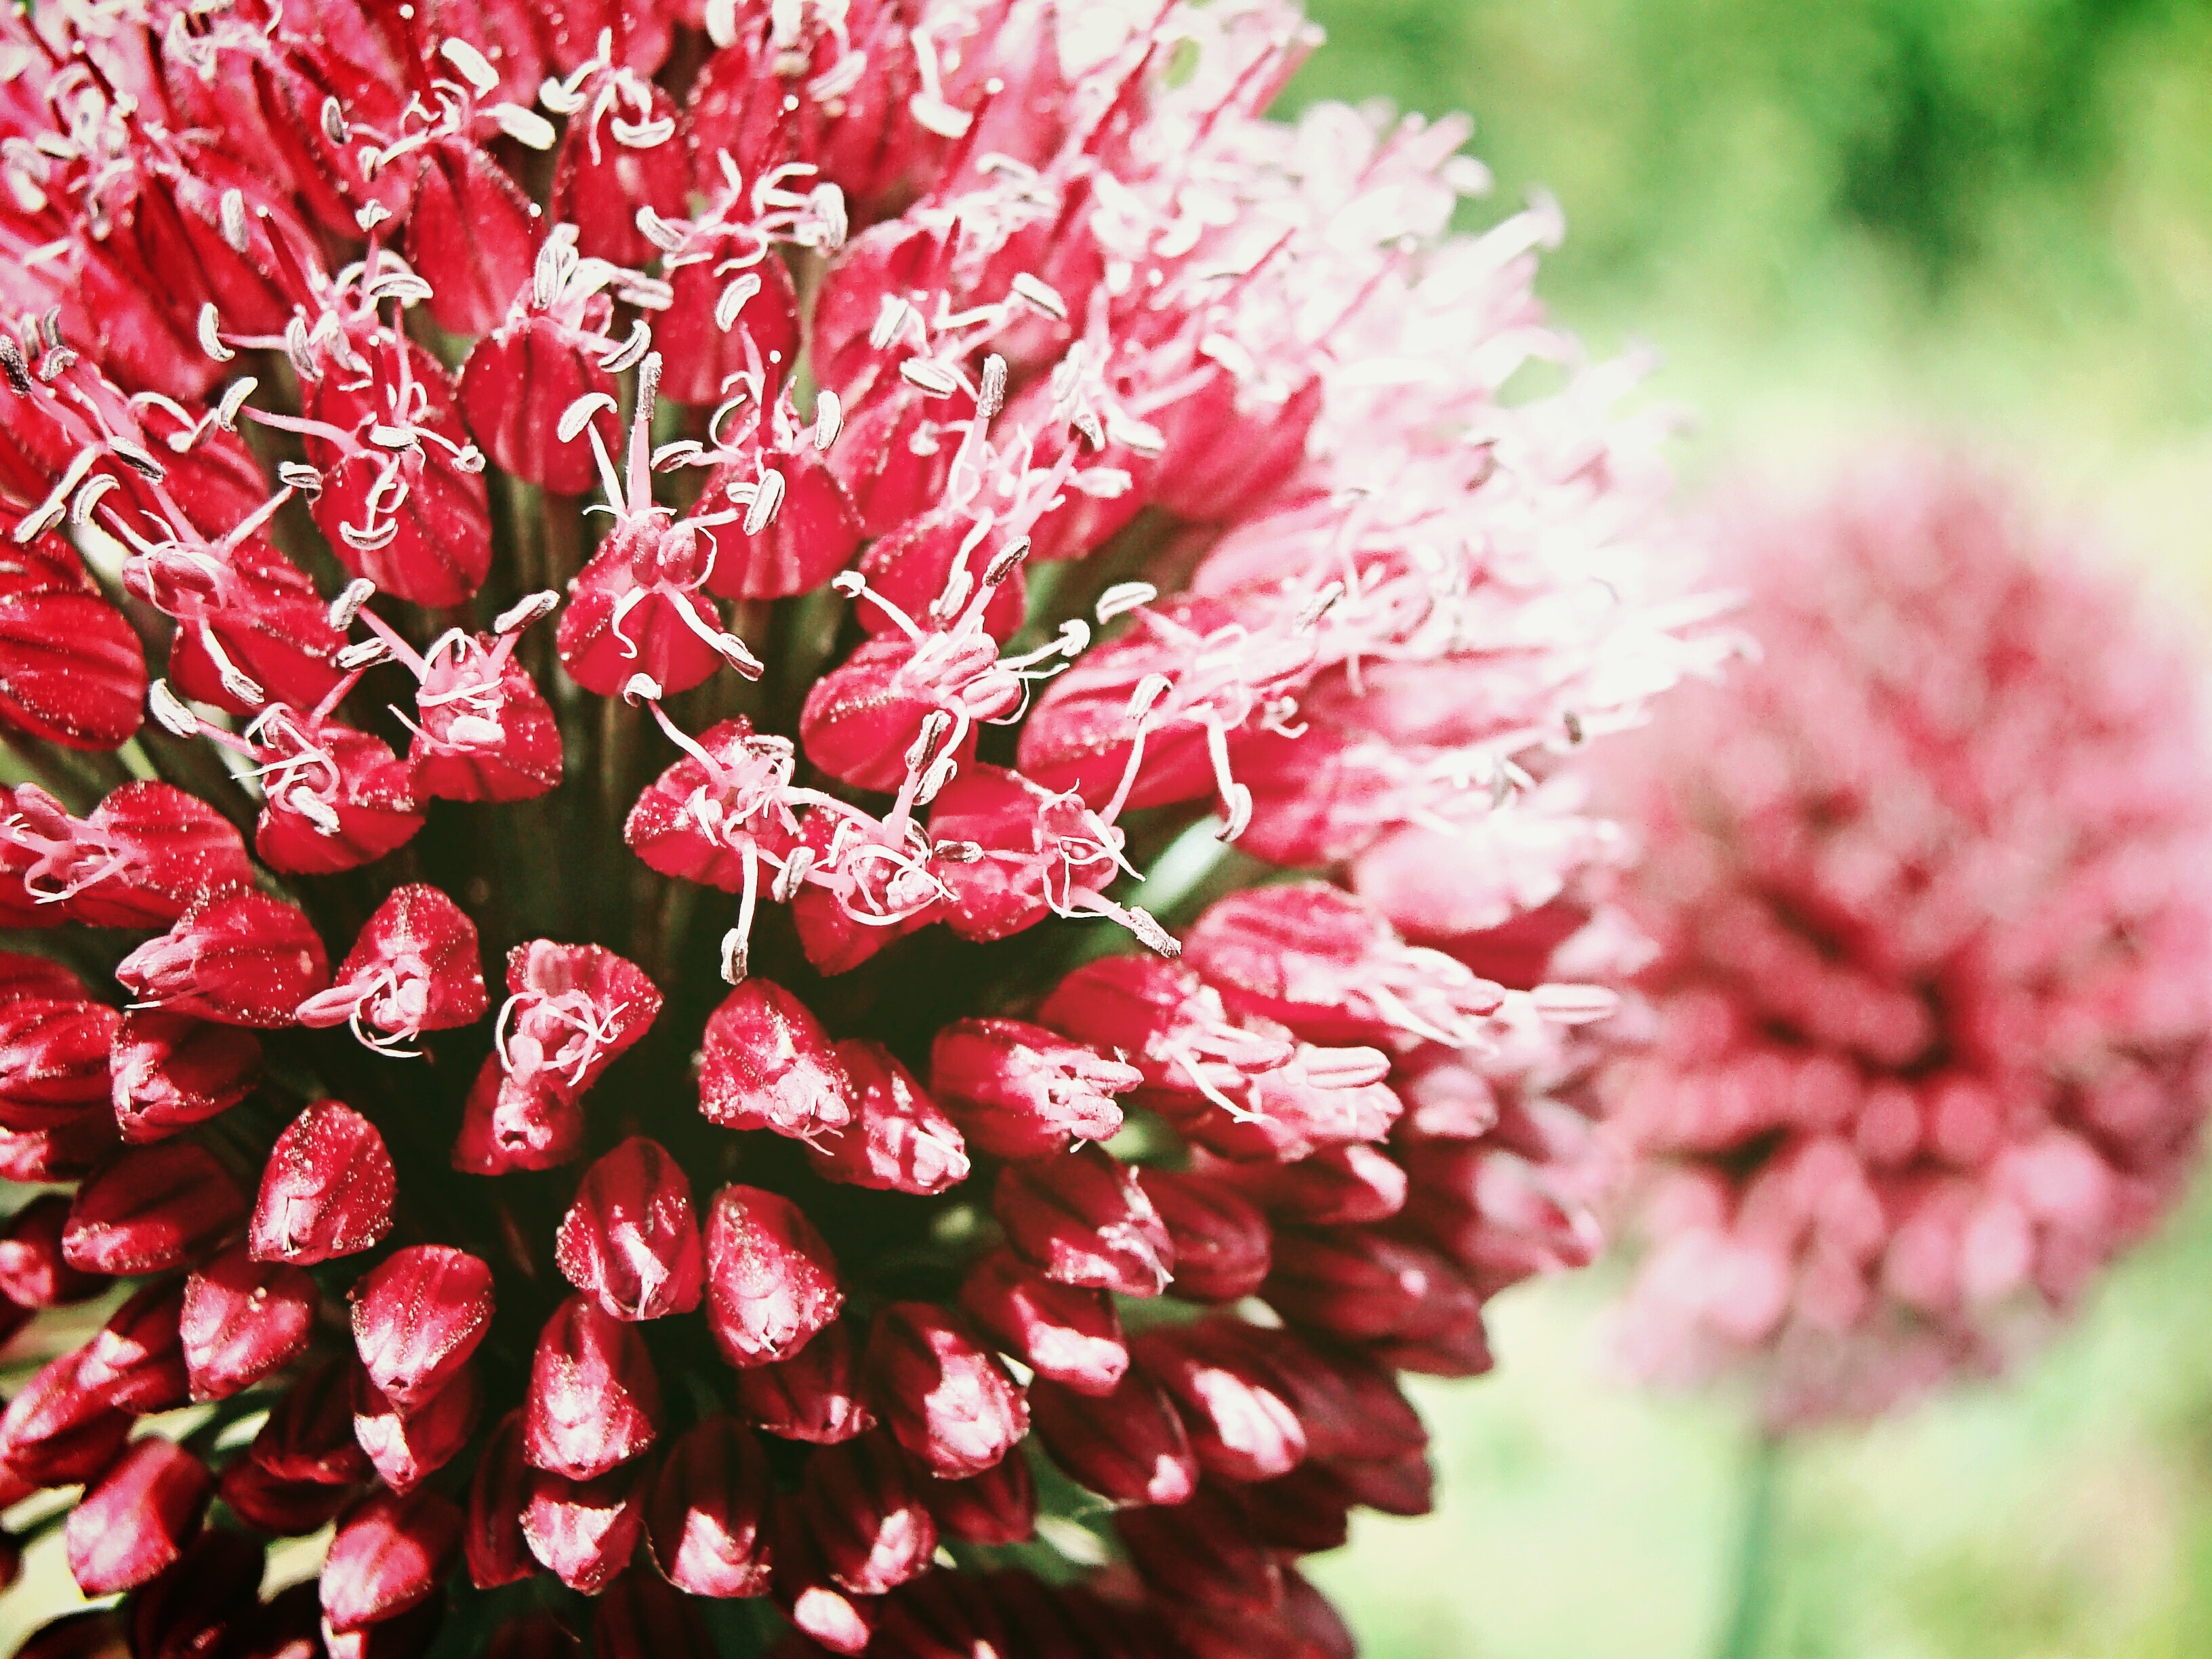
blossom, plant, flower, petal, produce, macro, botany, pink, flora, plants, wildflower, flowers, shrub, macro photography, spherical, flowering plant, daisy family, land plant